Sidney Lanier

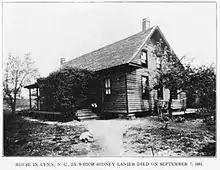
The house in which Lanier died.

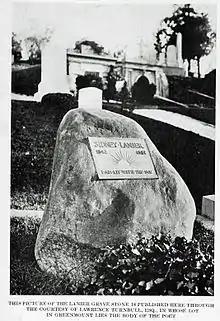
Memorial stone for Lanier.

Lanier finally succumbed to complications caused by his tuberculosis on September 7, 1881, while convalescing with his family near Lynn, North Carolina. He was 39. He is buried in Green Mount Cemetery in Baltimore.